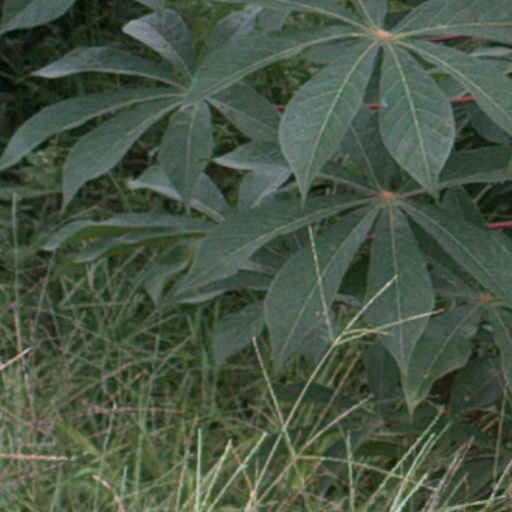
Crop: cassava